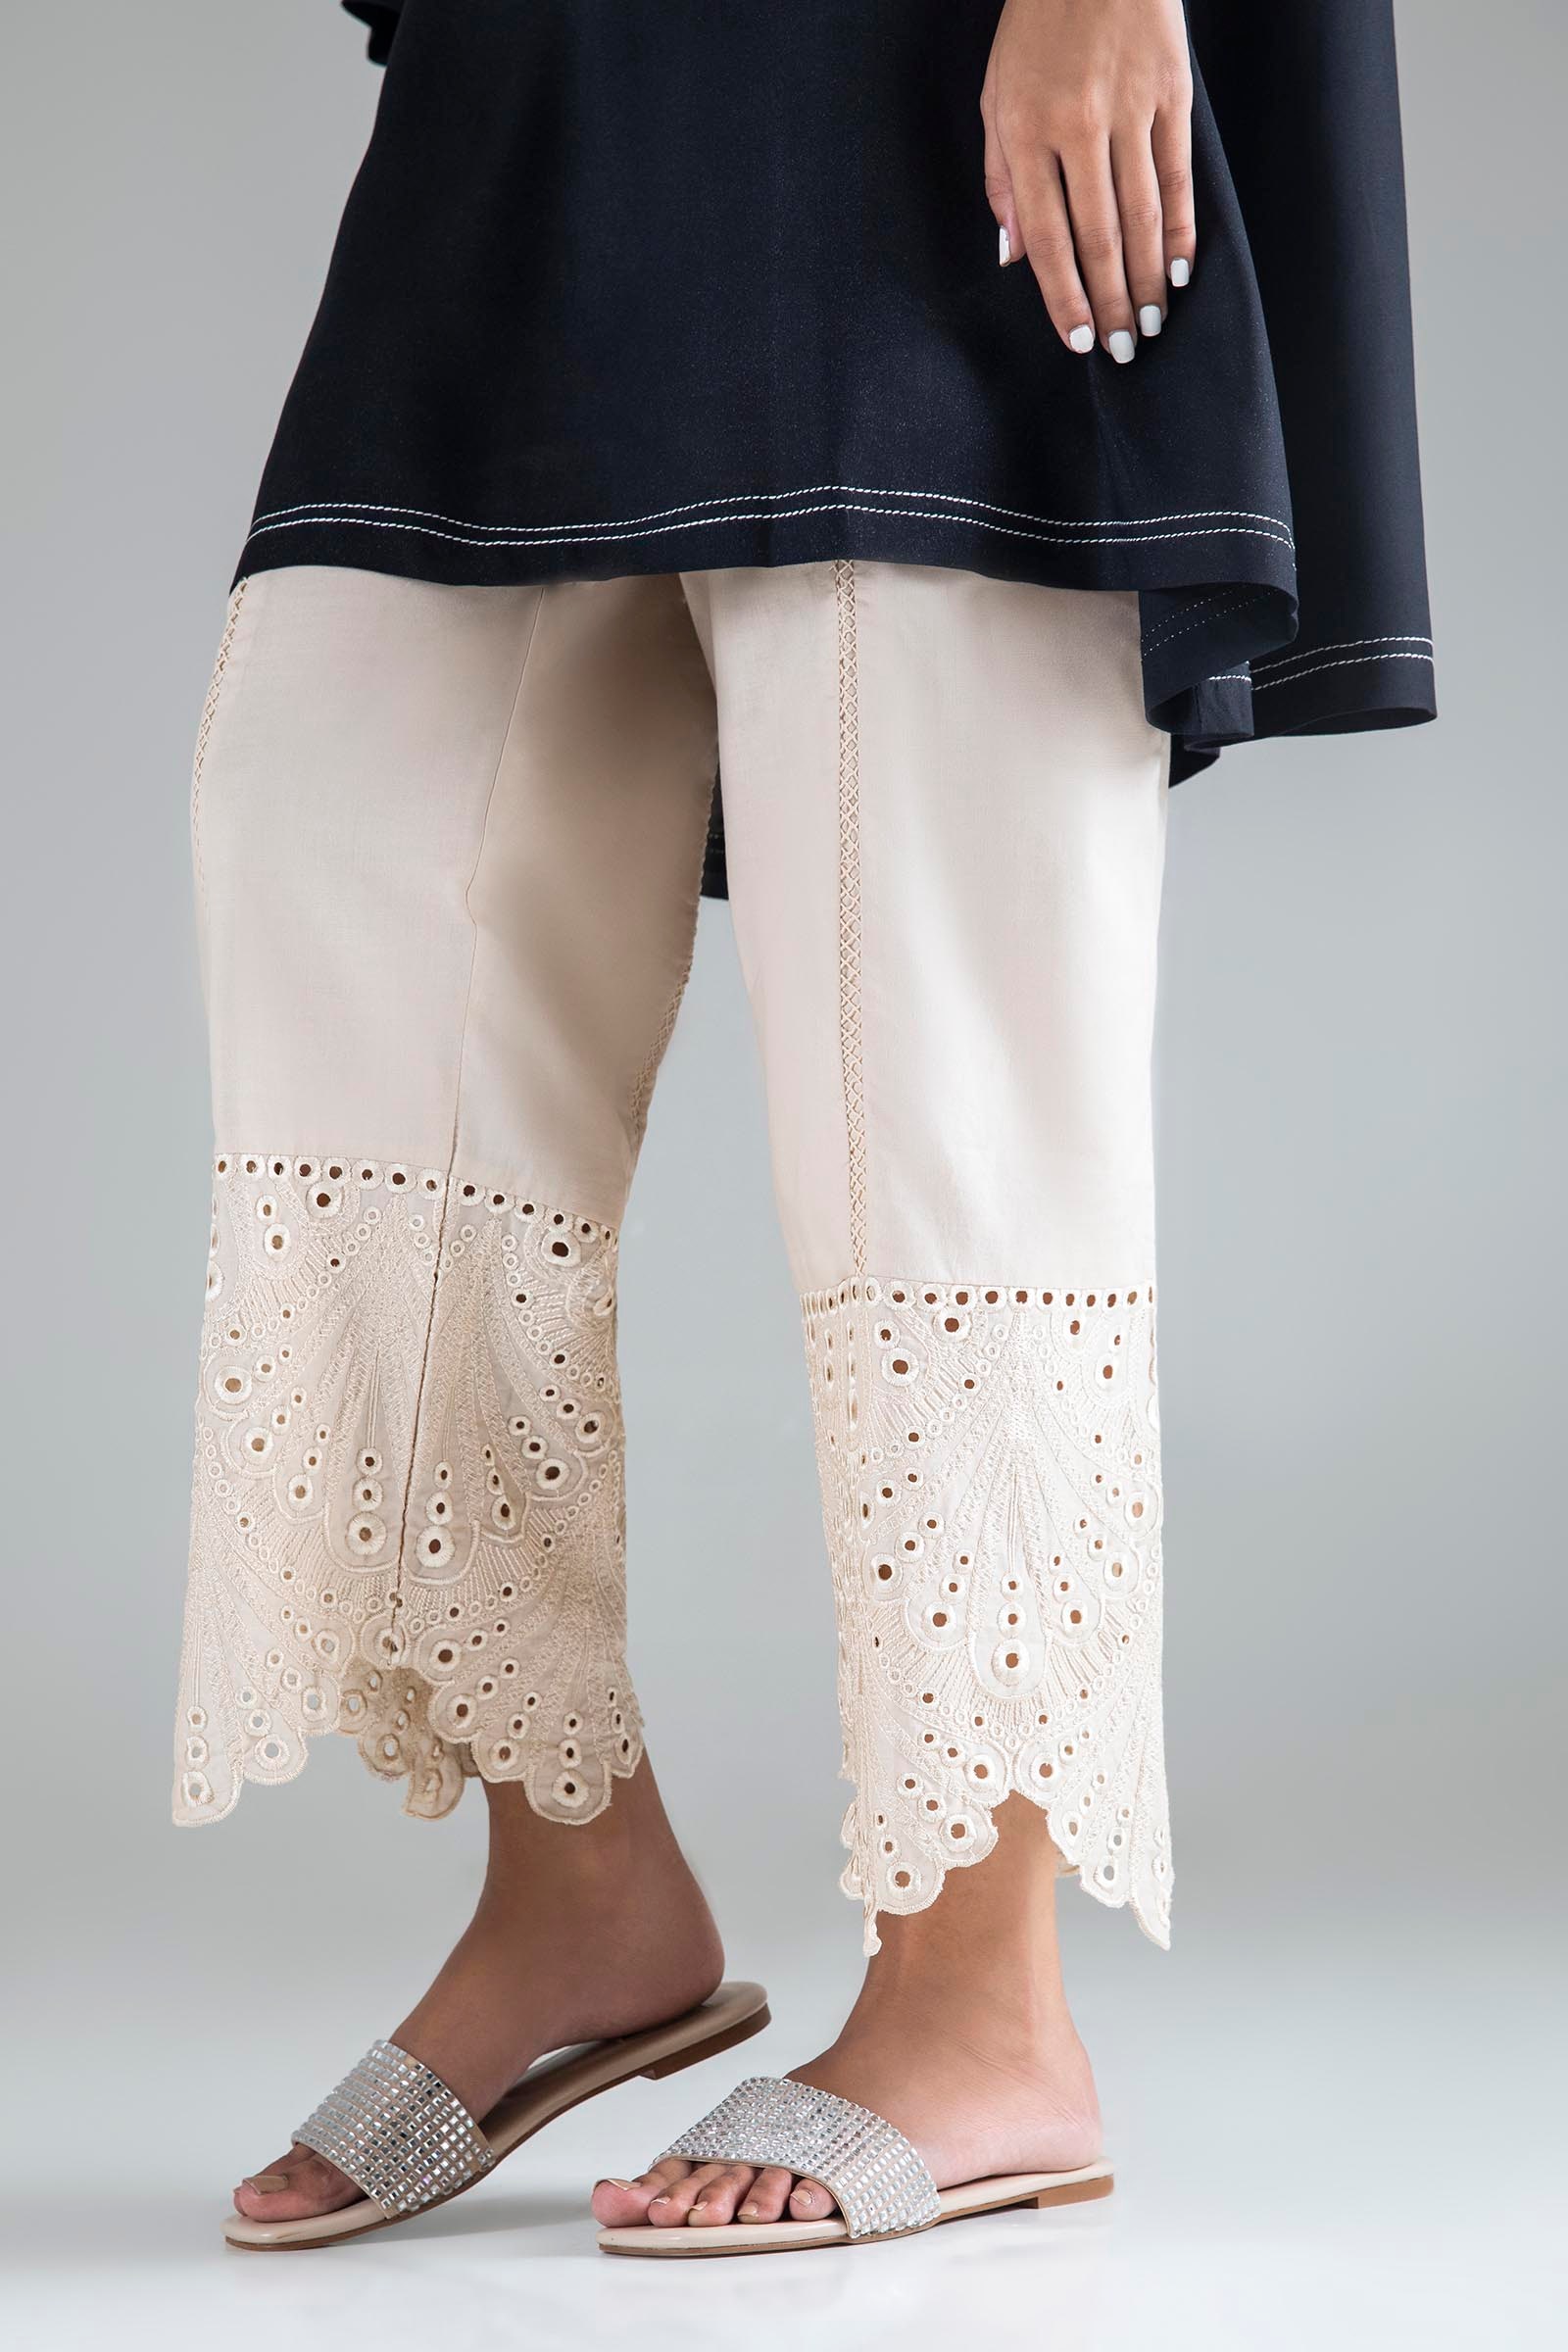
cream embroidered crop pants